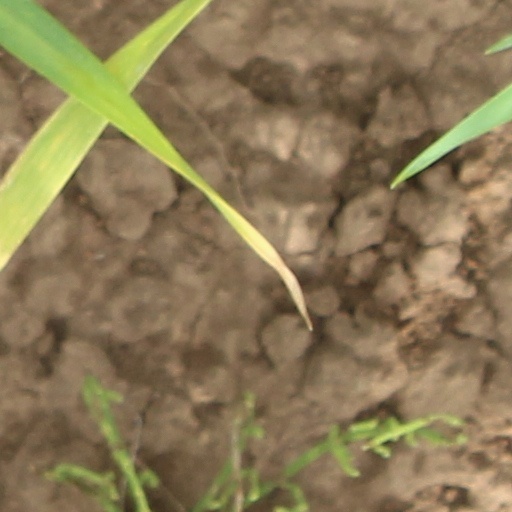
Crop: wheat